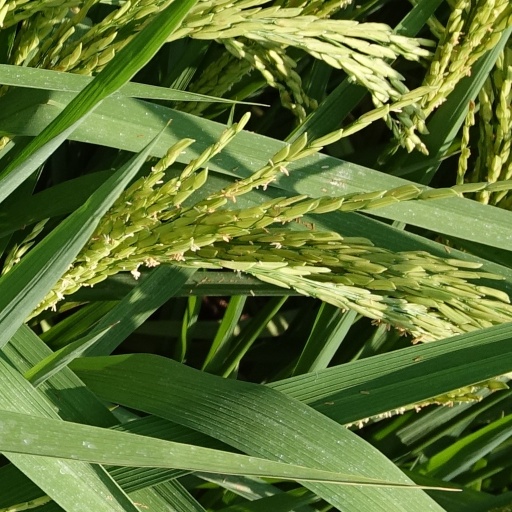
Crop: rice